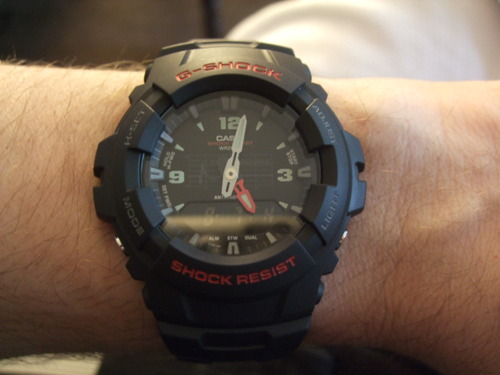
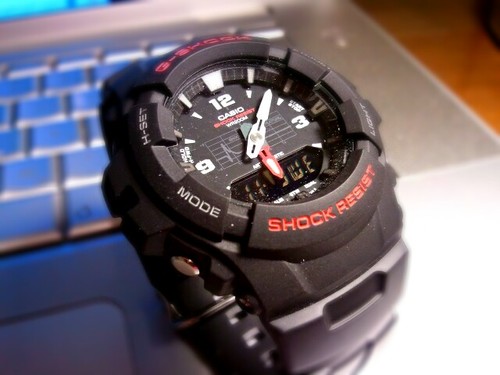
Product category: accessories_watch
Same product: yes